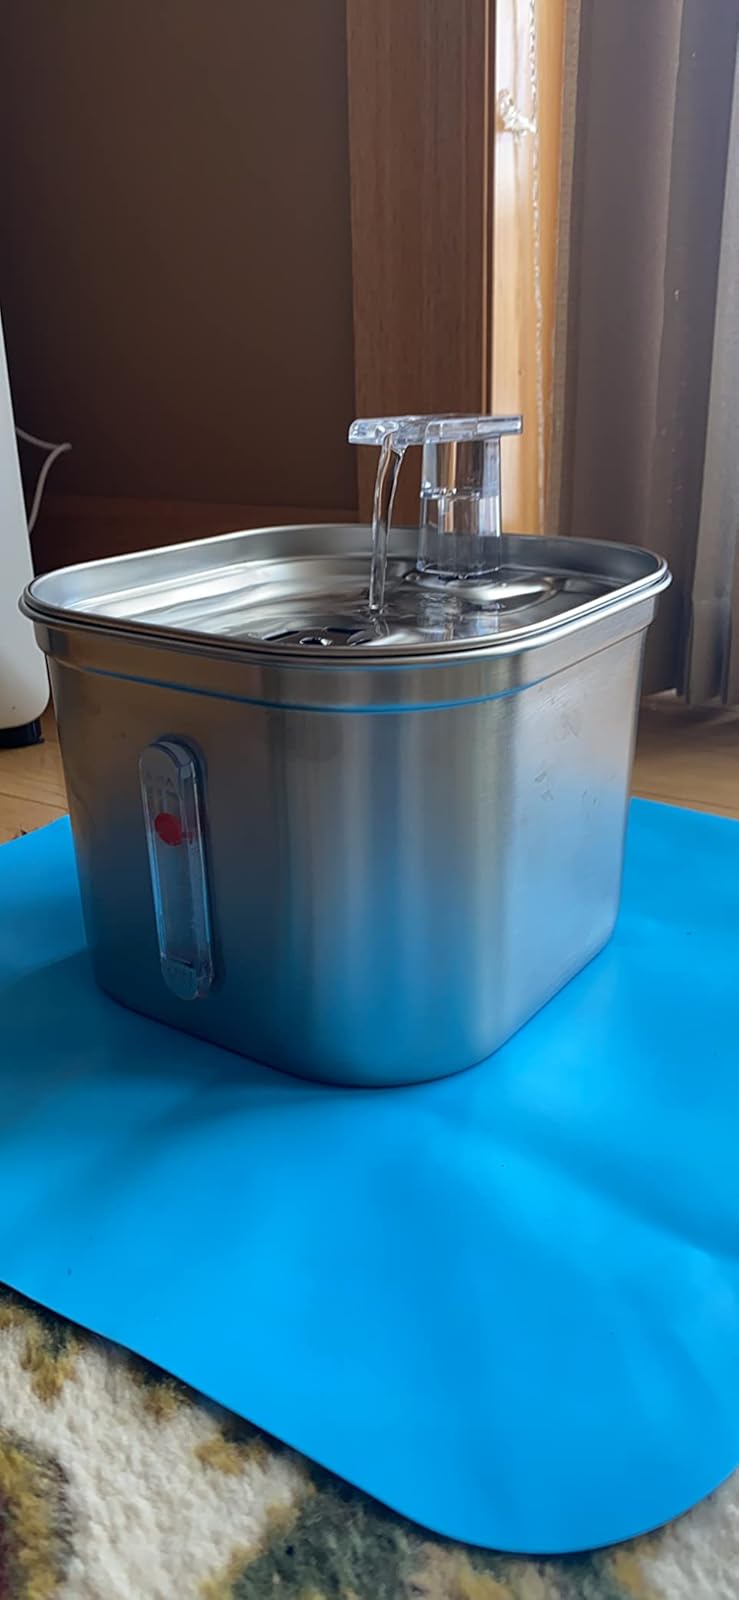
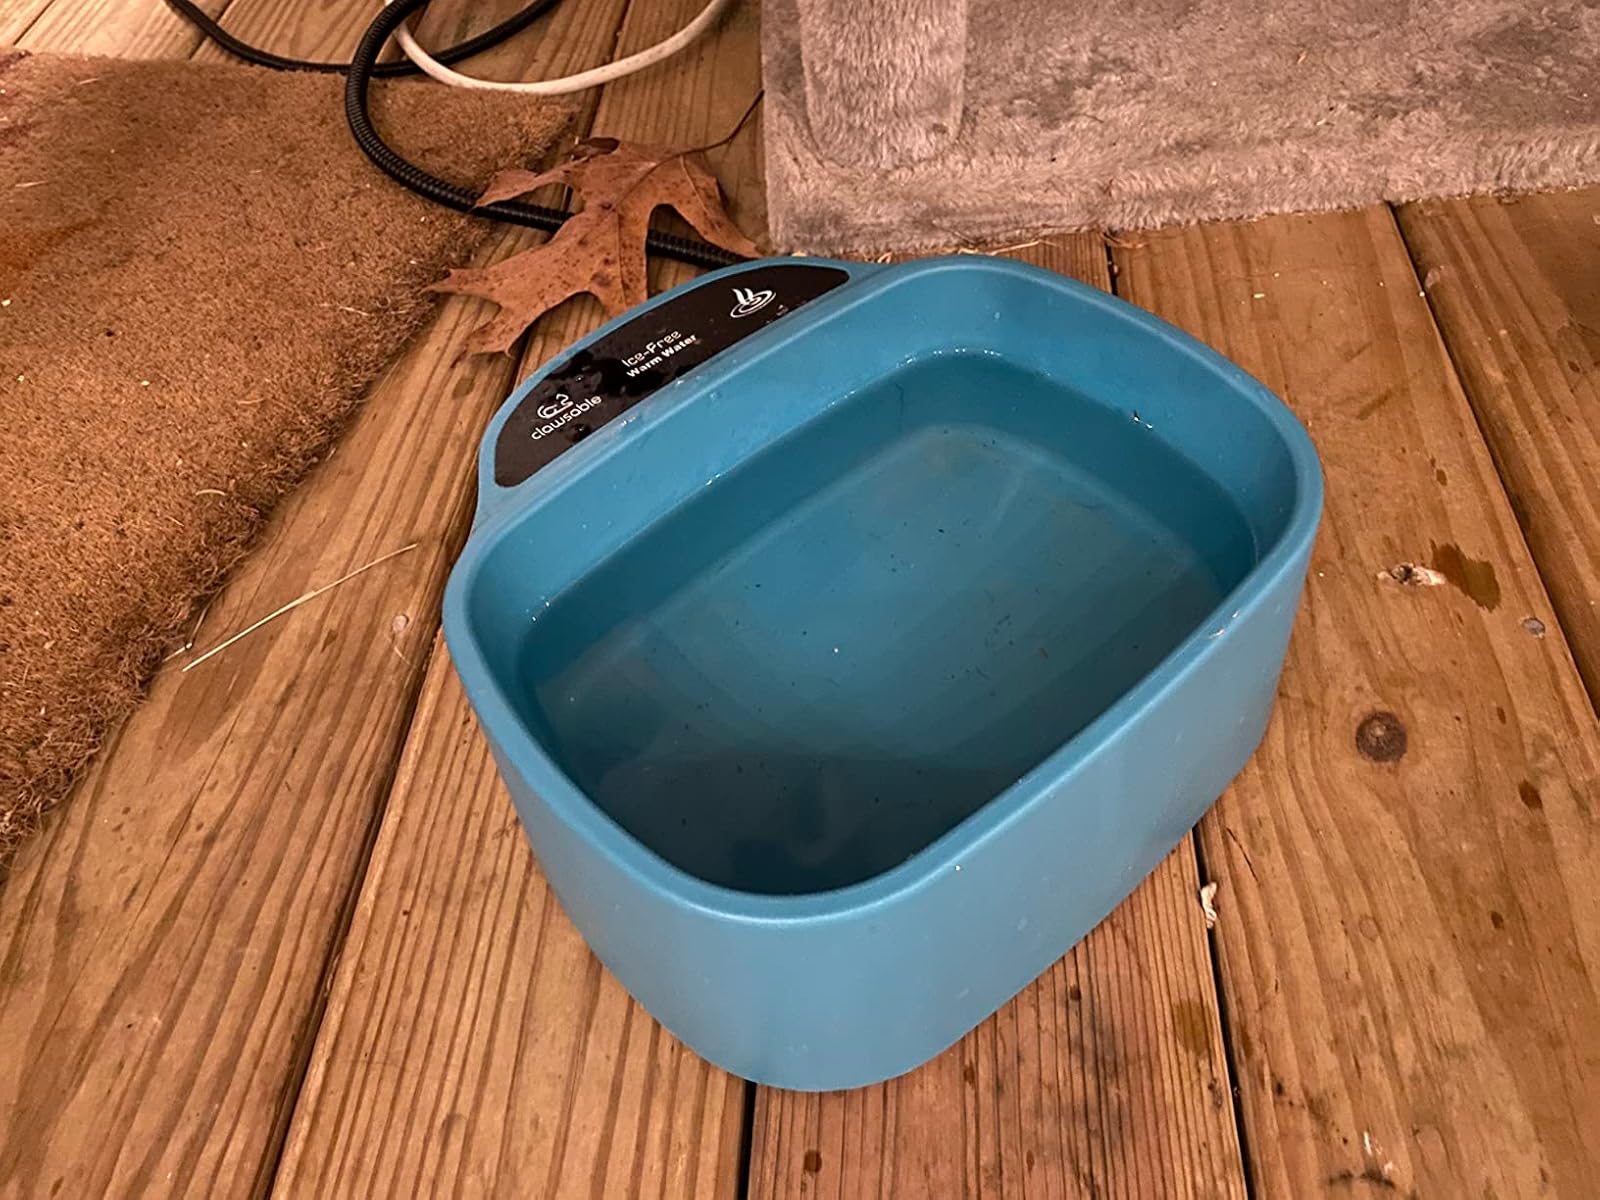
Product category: items_bowl
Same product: no